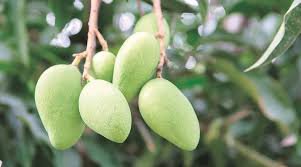
Label: Mango